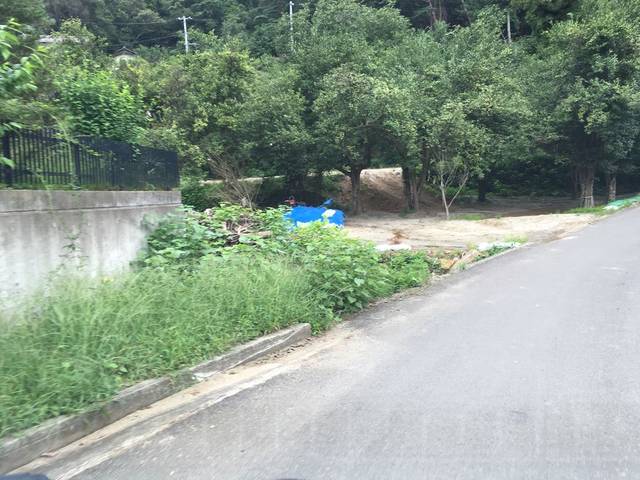
Region: Japan
Coordinates: 37.774, 140.473